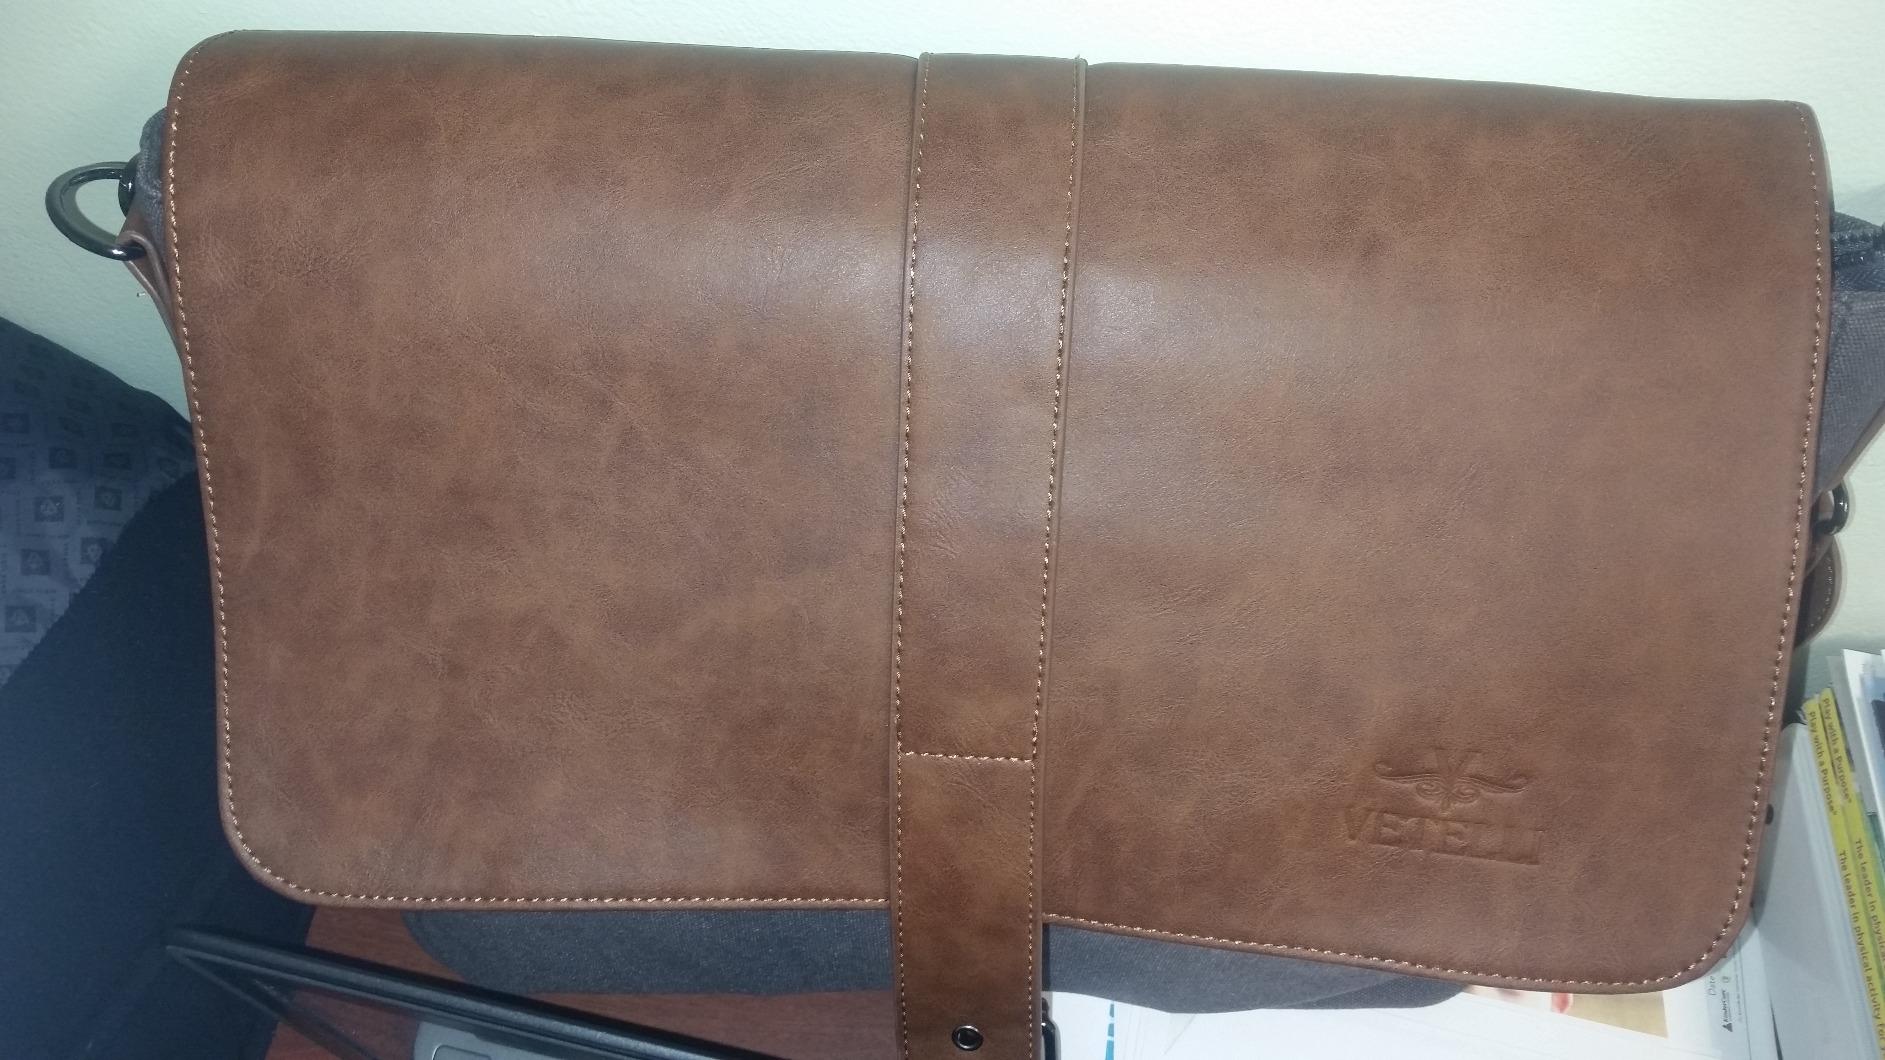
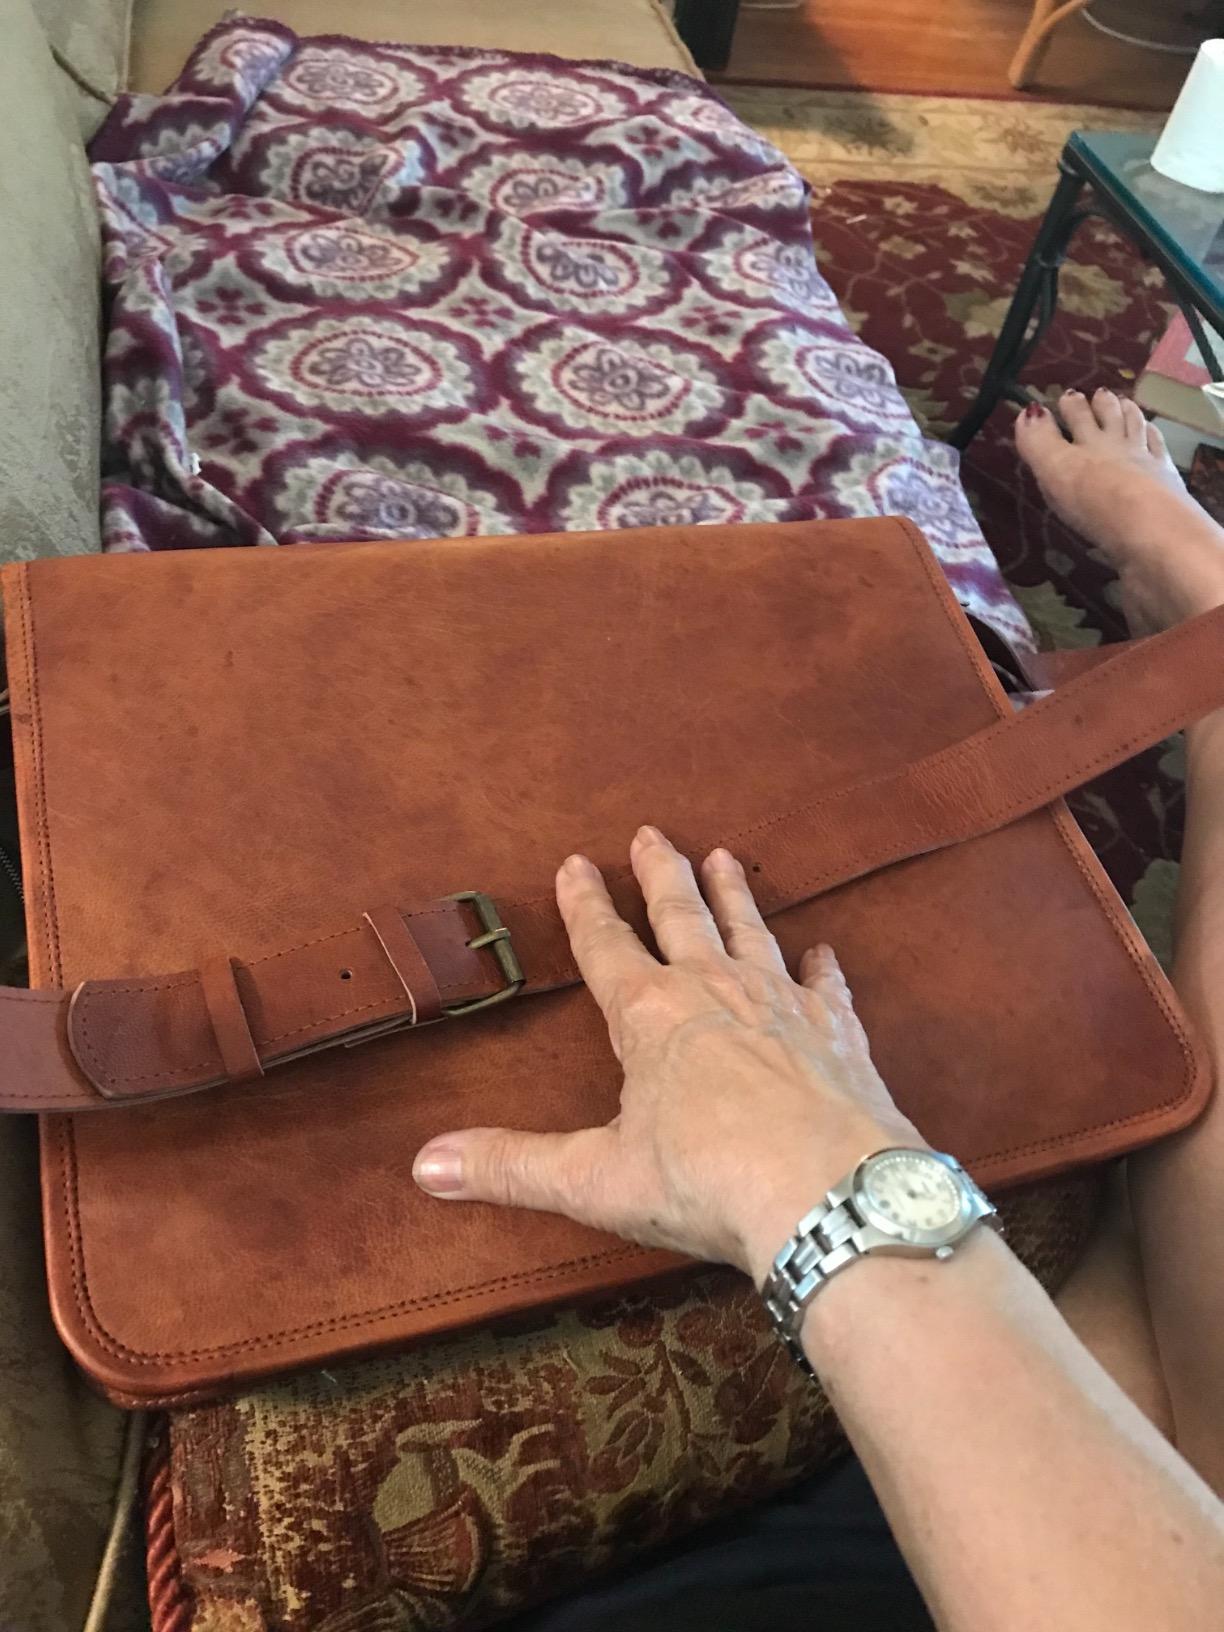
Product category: bag
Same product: no